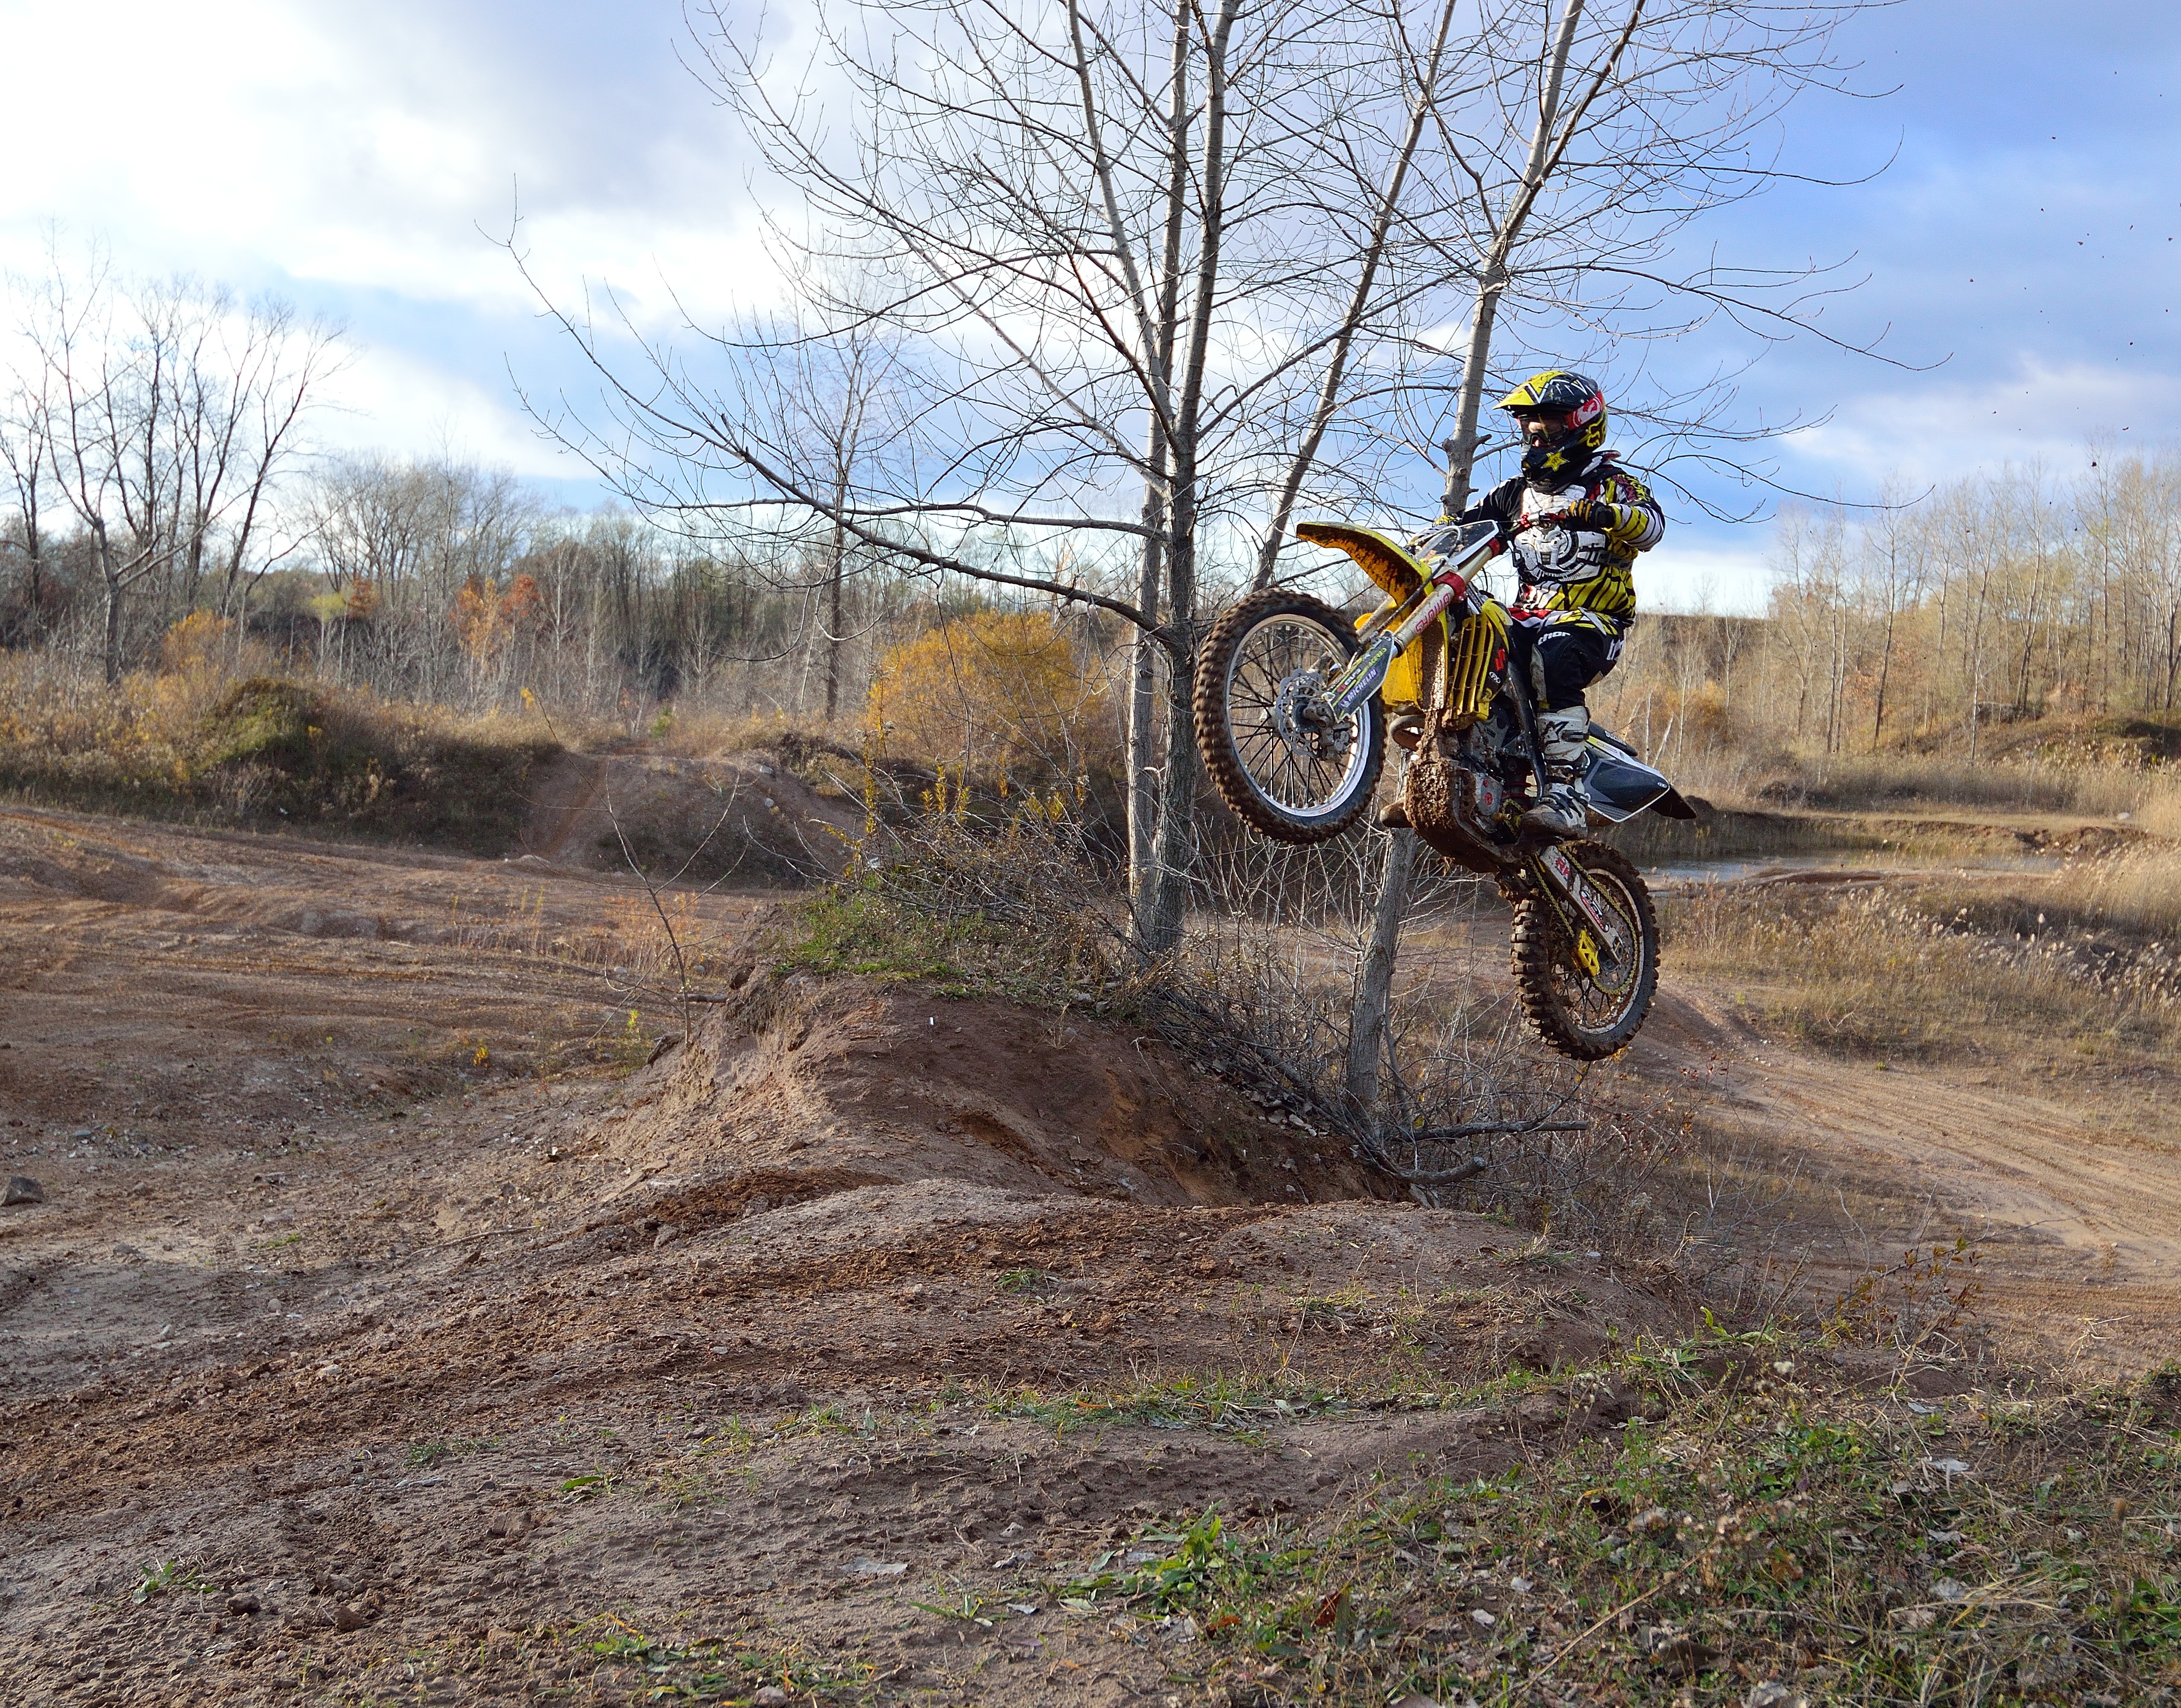
outdoor, track, sport, bicycle, bike, jump, rider, transportation, vehicle, motorcycle, motocross, autumn, soil, extreme, extreme sport, motorbike, speed, cycle, mountain bike, riding, race, competition, moto, sports, racing, motor, racer, active, motorsport, freeride, enduro, mountain biking, dirt bike, motorcycle racing, cycle sport, downhill mountain biking, off roading, endurocross